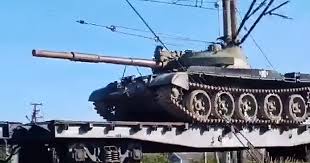
Label: Tank